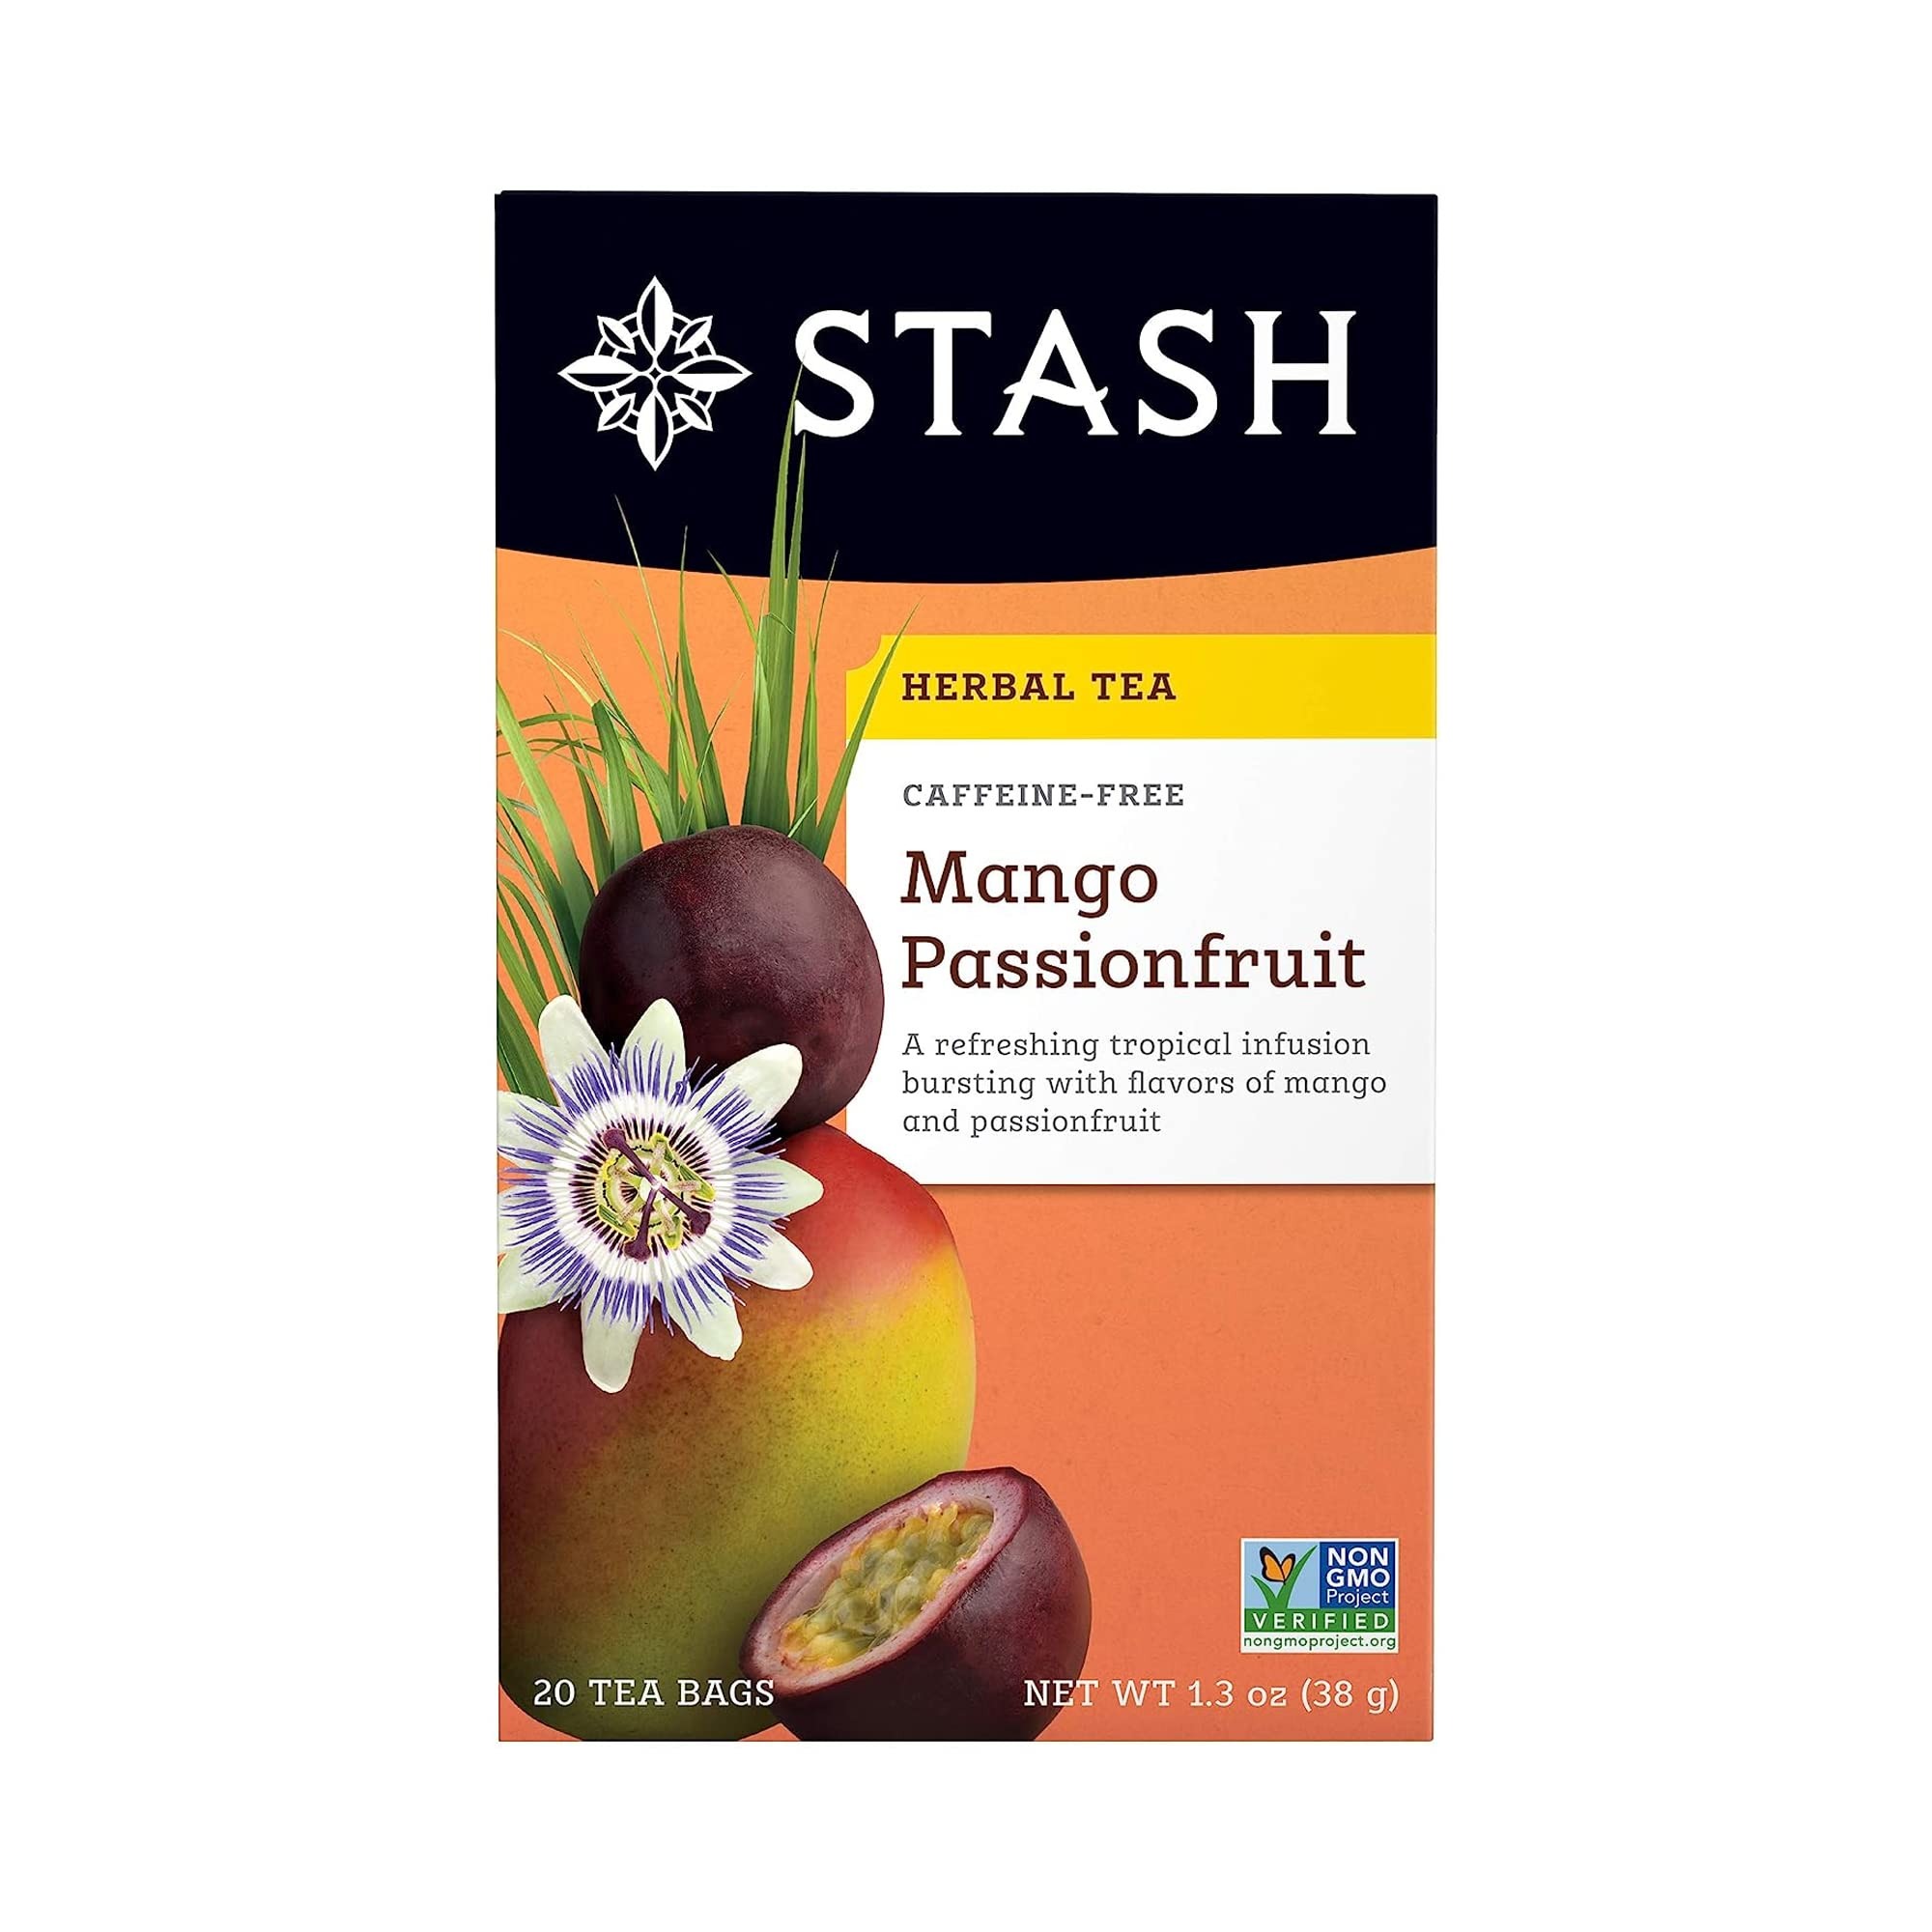
Item Name: Stash Tea Mango Passion Fruit, 20 ct
Bullet Point 1: Stash has been dedicated to providing premium quality teas
Bullet Point 2: Best quality product
Bullet Point 3: Gluten-free and Non-GMO, Effervesce combines Authenticity with Elegance and Prestige
Value: 20.0
Unit: Count

Price: 8.92